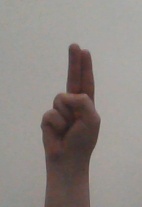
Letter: taa